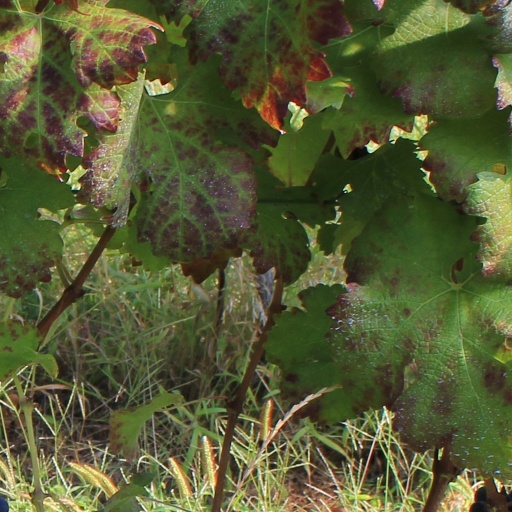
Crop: grape